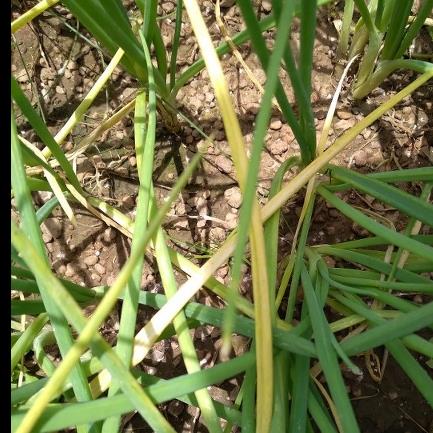
Crop: Onion
Condition: fusarium-d